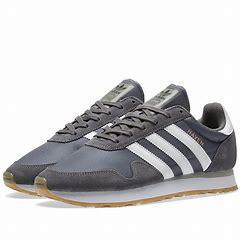
Brand: Adidas
Model: Haven